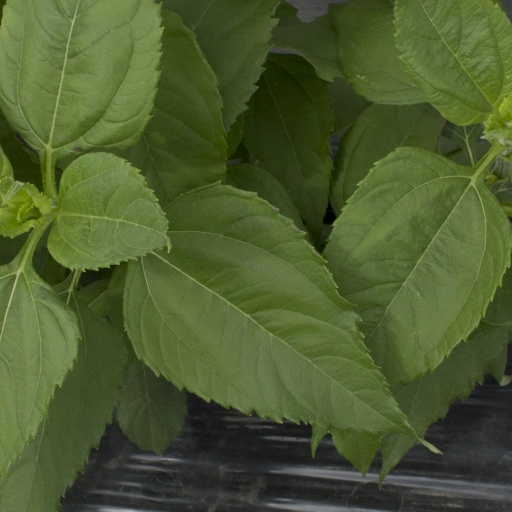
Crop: Jerusalem artichoke